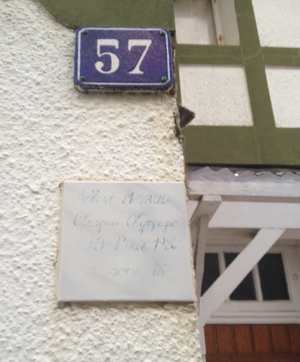
Albert Mayaud - Le Touquet-Paris-Plage - son domicile au 57, rue Léon Garet - sur la plaque on peut lire ""Albert Mayaud champion olympique J.O. de Paris 1924 a vécu ici""."
Albert Paul Mayaud, né le 31 mars 1899 à Paris 8ᵉ et mort le 14 août 1987 à Paris 12ᵉ, est un nageur et un joueur de water-polo français engagé dans la Résistance intérieure française en 1942.
La plage du Touquet-Paris-Plage est la plage du Touquet-Paris-Plage, commune française située dans le département du Pas-de-Calais en région Hauts-de-France.